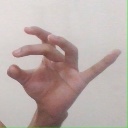
अक्षर: ओ